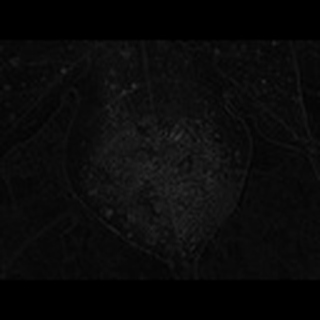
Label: cotton_target_spot